Tuset Street

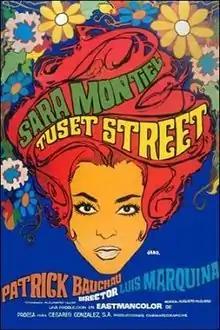

Tuset Street is a 1968 Spanish musical film directed by Jorge Grau and Luis Marquina and starring Sara Montiel, Patrick Bauchau and Teresa Gimpera.